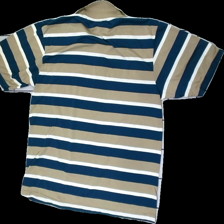
View: back
Type: T-shirt
Category: Men
Brand: Not in the list
Brand text on label: Polo
Colors: Blue, Beige, White
Material: 100% Polyester
Pattern: Striped
Cut: Regular
Size: L
Season: All
Price range: <50
Recommended usage: Recycle
Description: striped t-shirt with collar